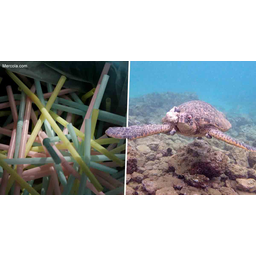
Label: plastic